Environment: real
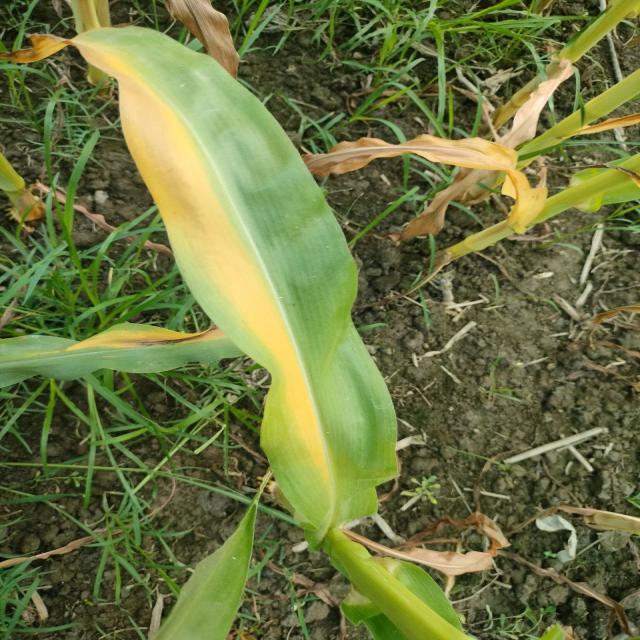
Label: potassium_deficiency